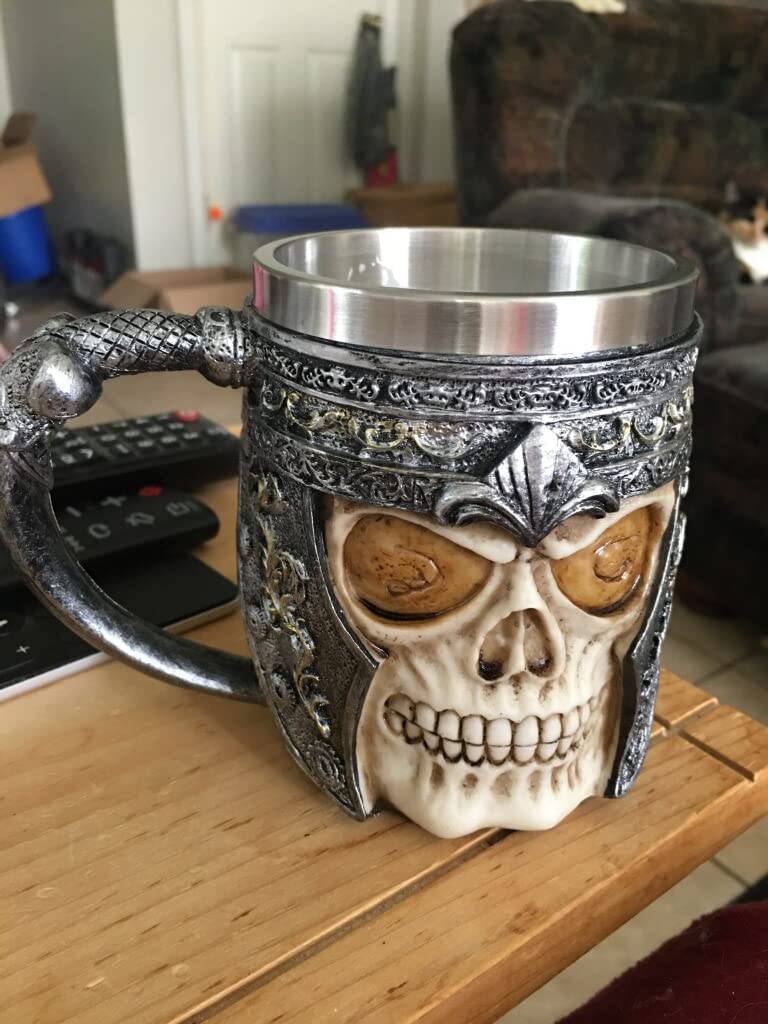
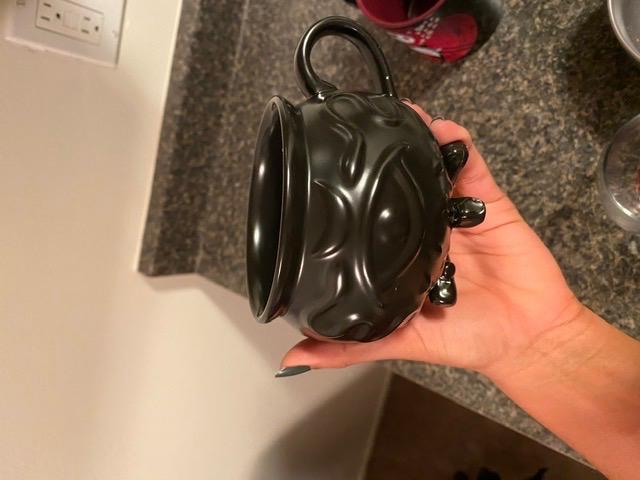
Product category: items_mug
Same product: no